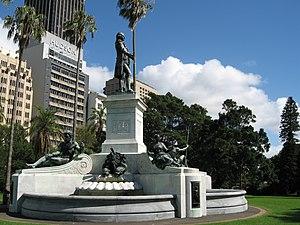
Le capitaine Arthur Phillip est un officier de marine et un administrateur colonial britannique. Il est le premier gouverneur de Nouvelle-Galles du Sud, la première colonie européenne sur le continent australien, et est le fondateur de la ville de Sydney.